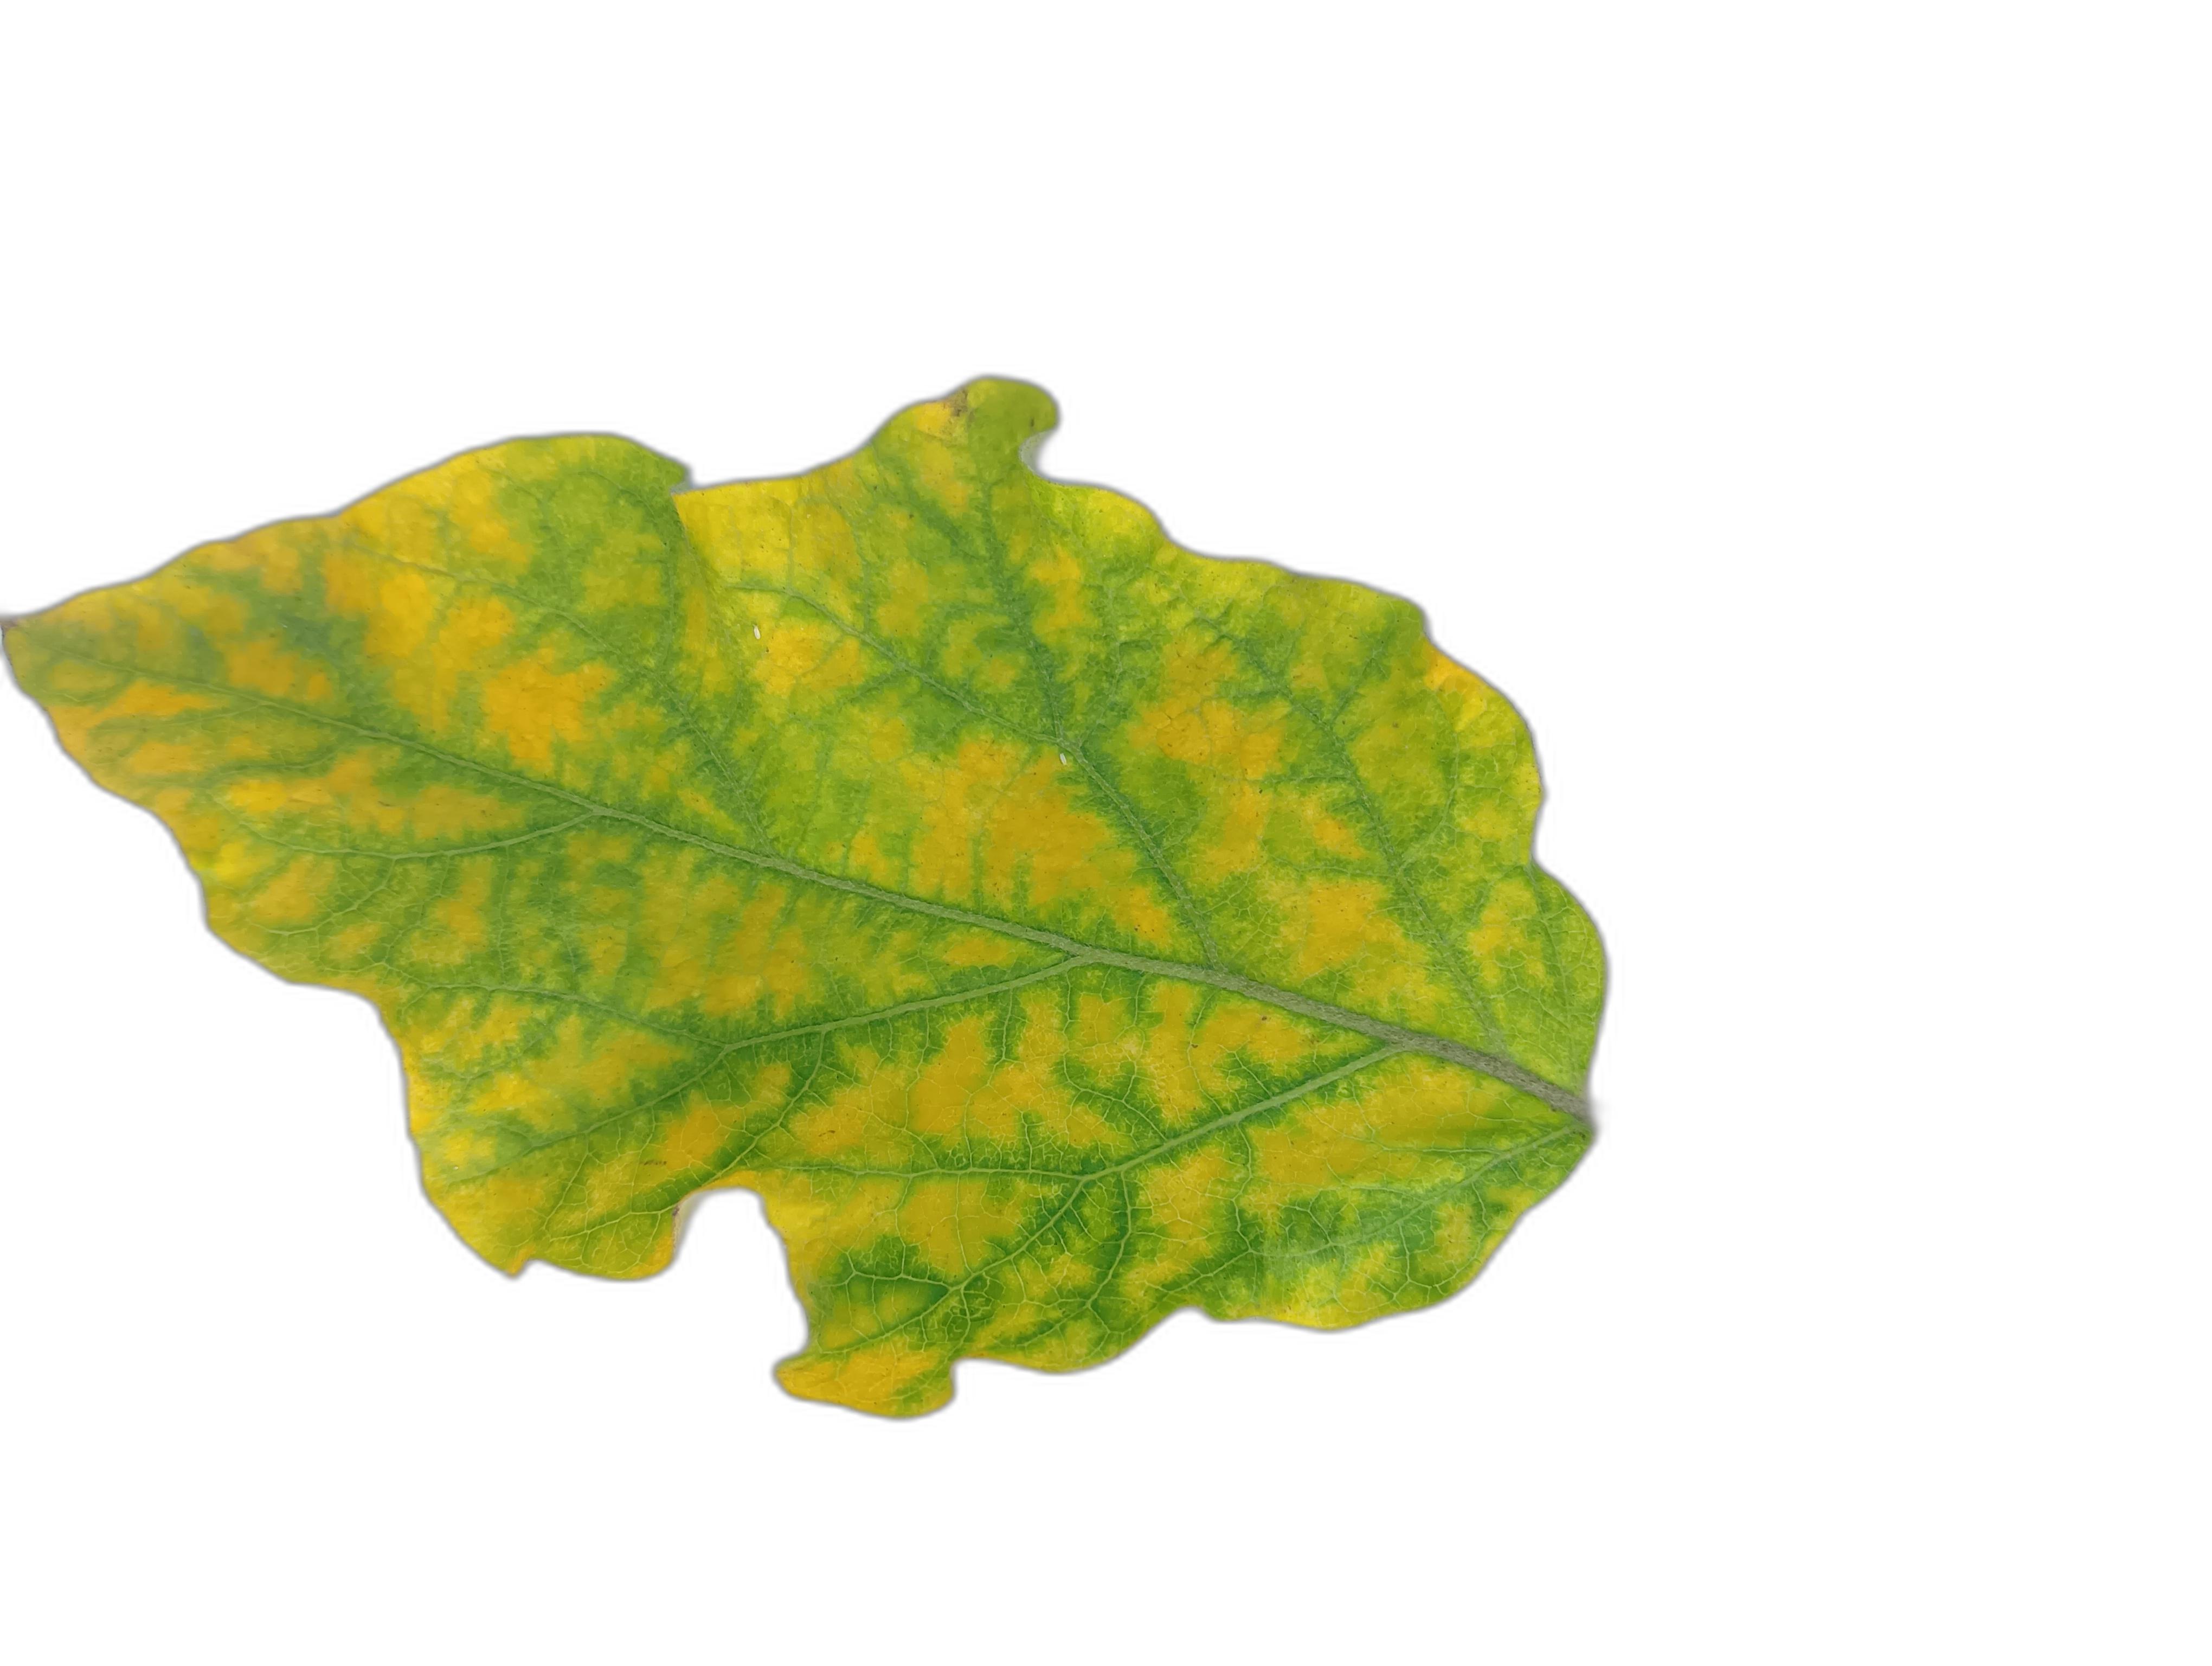
Label: Mosaic Virus Disease